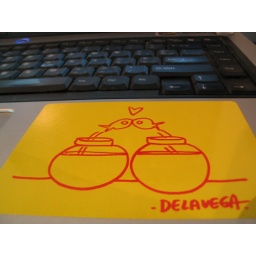
two lost souls swimming in a fish bowl